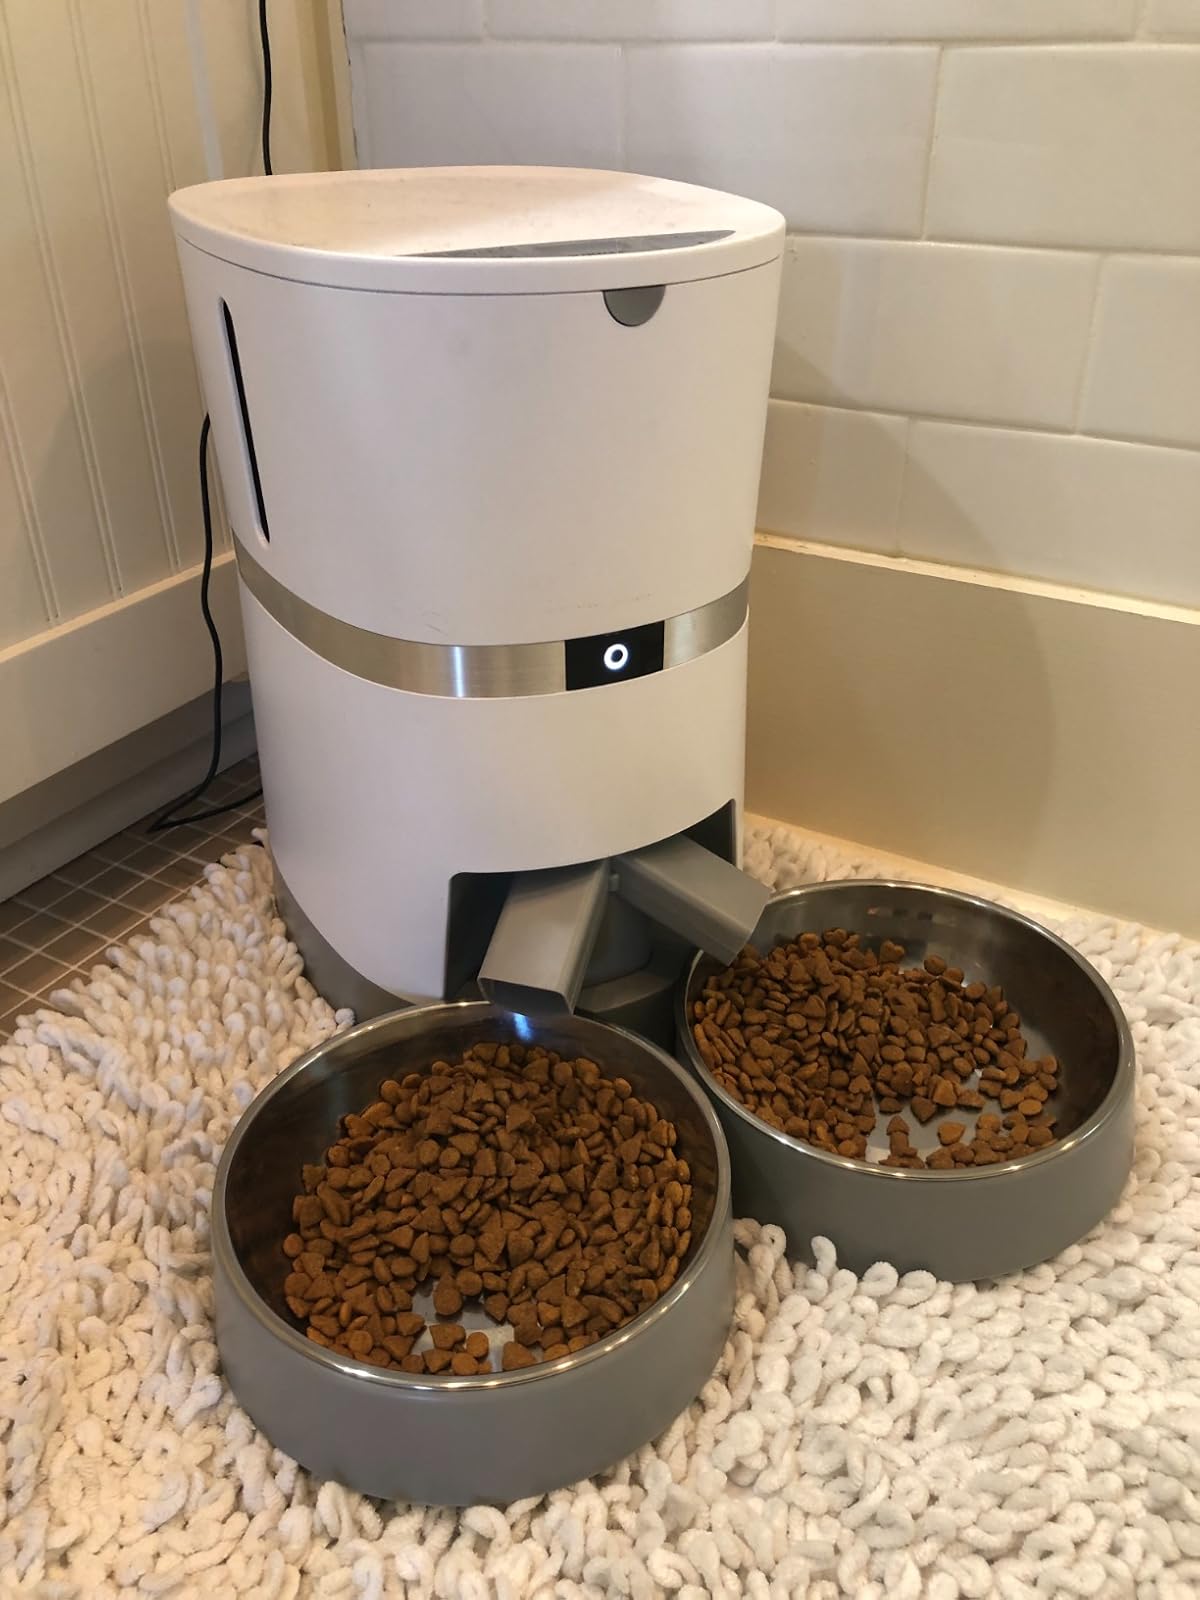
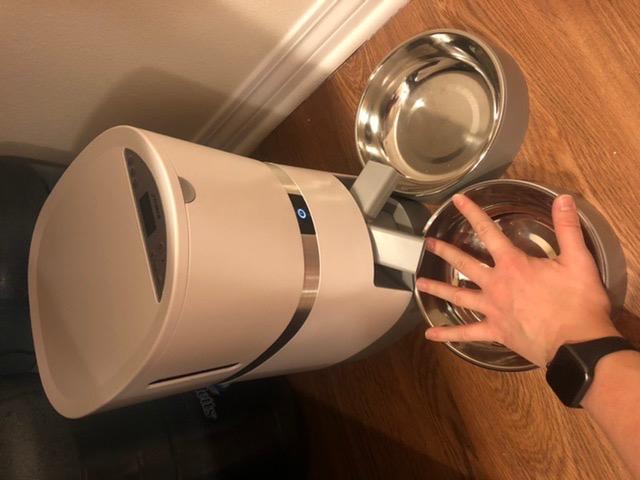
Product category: items_feeder
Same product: yes